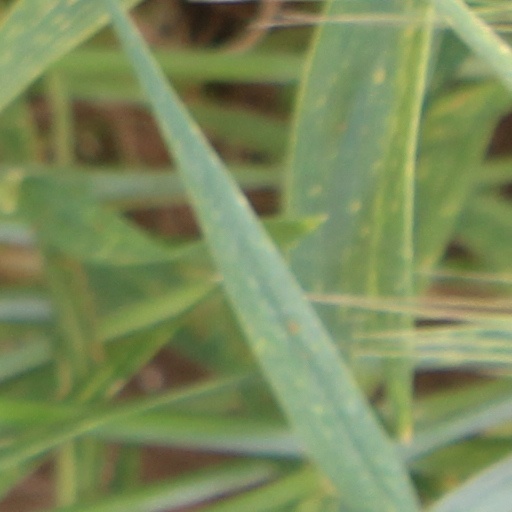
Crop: wheat